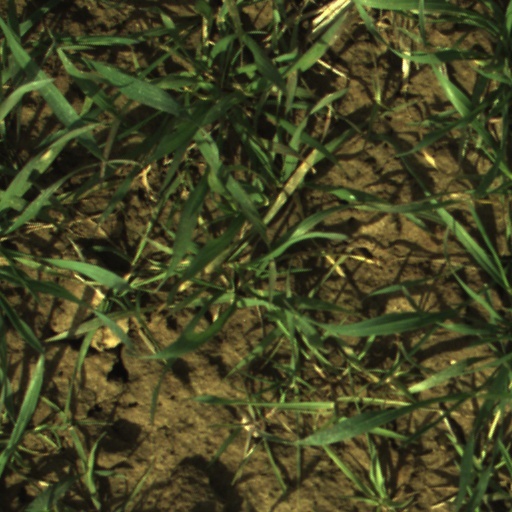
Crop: wheat